Lawn

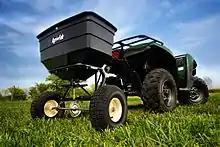
Broadcast spreaders can be attached to tractors or ATVs to spread seed or fertilizer

Some plants native to Eastern North America that can be used as alternatives to grass lawns or incorporated into lawns are: